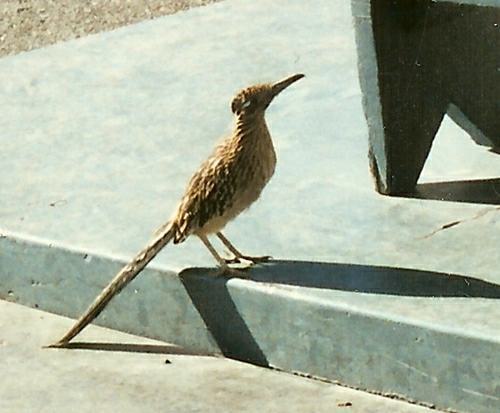
A photo of a geococcyx